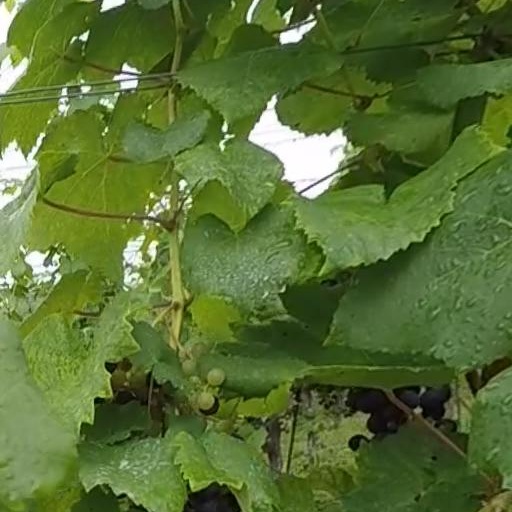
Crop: grape